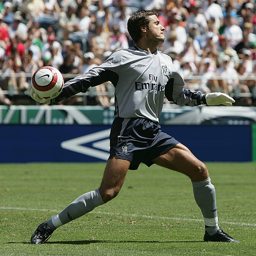
football player during the champion 's match .